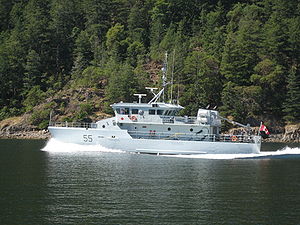
Royal Canadian Navy / Struktur / Stillehavsflåden
Et patruljefartøj af Orca-klassen i British Columbia
Royal Canadian Navy, er den maritime gren af Canadas væbnede styrker. Flåden opererer omkring 33 krigsskibe samt adskillige støttefartøjer og har 8.500 militært ansatte, 5.100 reservister og 5.300 civilt ansatte. Den nuværende chef for marinestaben er Viceadmiral Paul Maddison.